Russia in the European energy sector

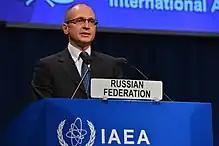
Sergey Kiriyenko, the head of state-owned nuclear corporation Rosatom from 2005 to 2016

Over the course of 2021 and the beginning of 2022, Russia created an 'artificial tightness' in European gas markets. Russia supplied gas in accordance with long-term contracts, but did not supply additional gas on the spot market. The Economist Intelligence Unit reported that Russia had limited extra gas export capacity because of high domestic requirements with production near its peak, as well as technical issues. The Russian state-owned Gazprom reduced its piped gas supplies to the EU market by 25% in the fourth quarter of 2021 compared to the same period in 2020. This decrease in Russian pipeline supply to the EU became more pronounced in the first seven weeks of 2022, falling by 37% compared to the previous year. The last pipeline deliveries to Germany via the Yamal pipeline which goes through Belarus, occurred on 20 December 2021. Gas flows via Ukraine to Slovakia fell from an average of over 80 mcm/d in December 2021 to just 36 mcm/d in the first seven weeks of 2022. Altogether, Russian gas flows via Ukraine averaged only half of the contractually available capacity.